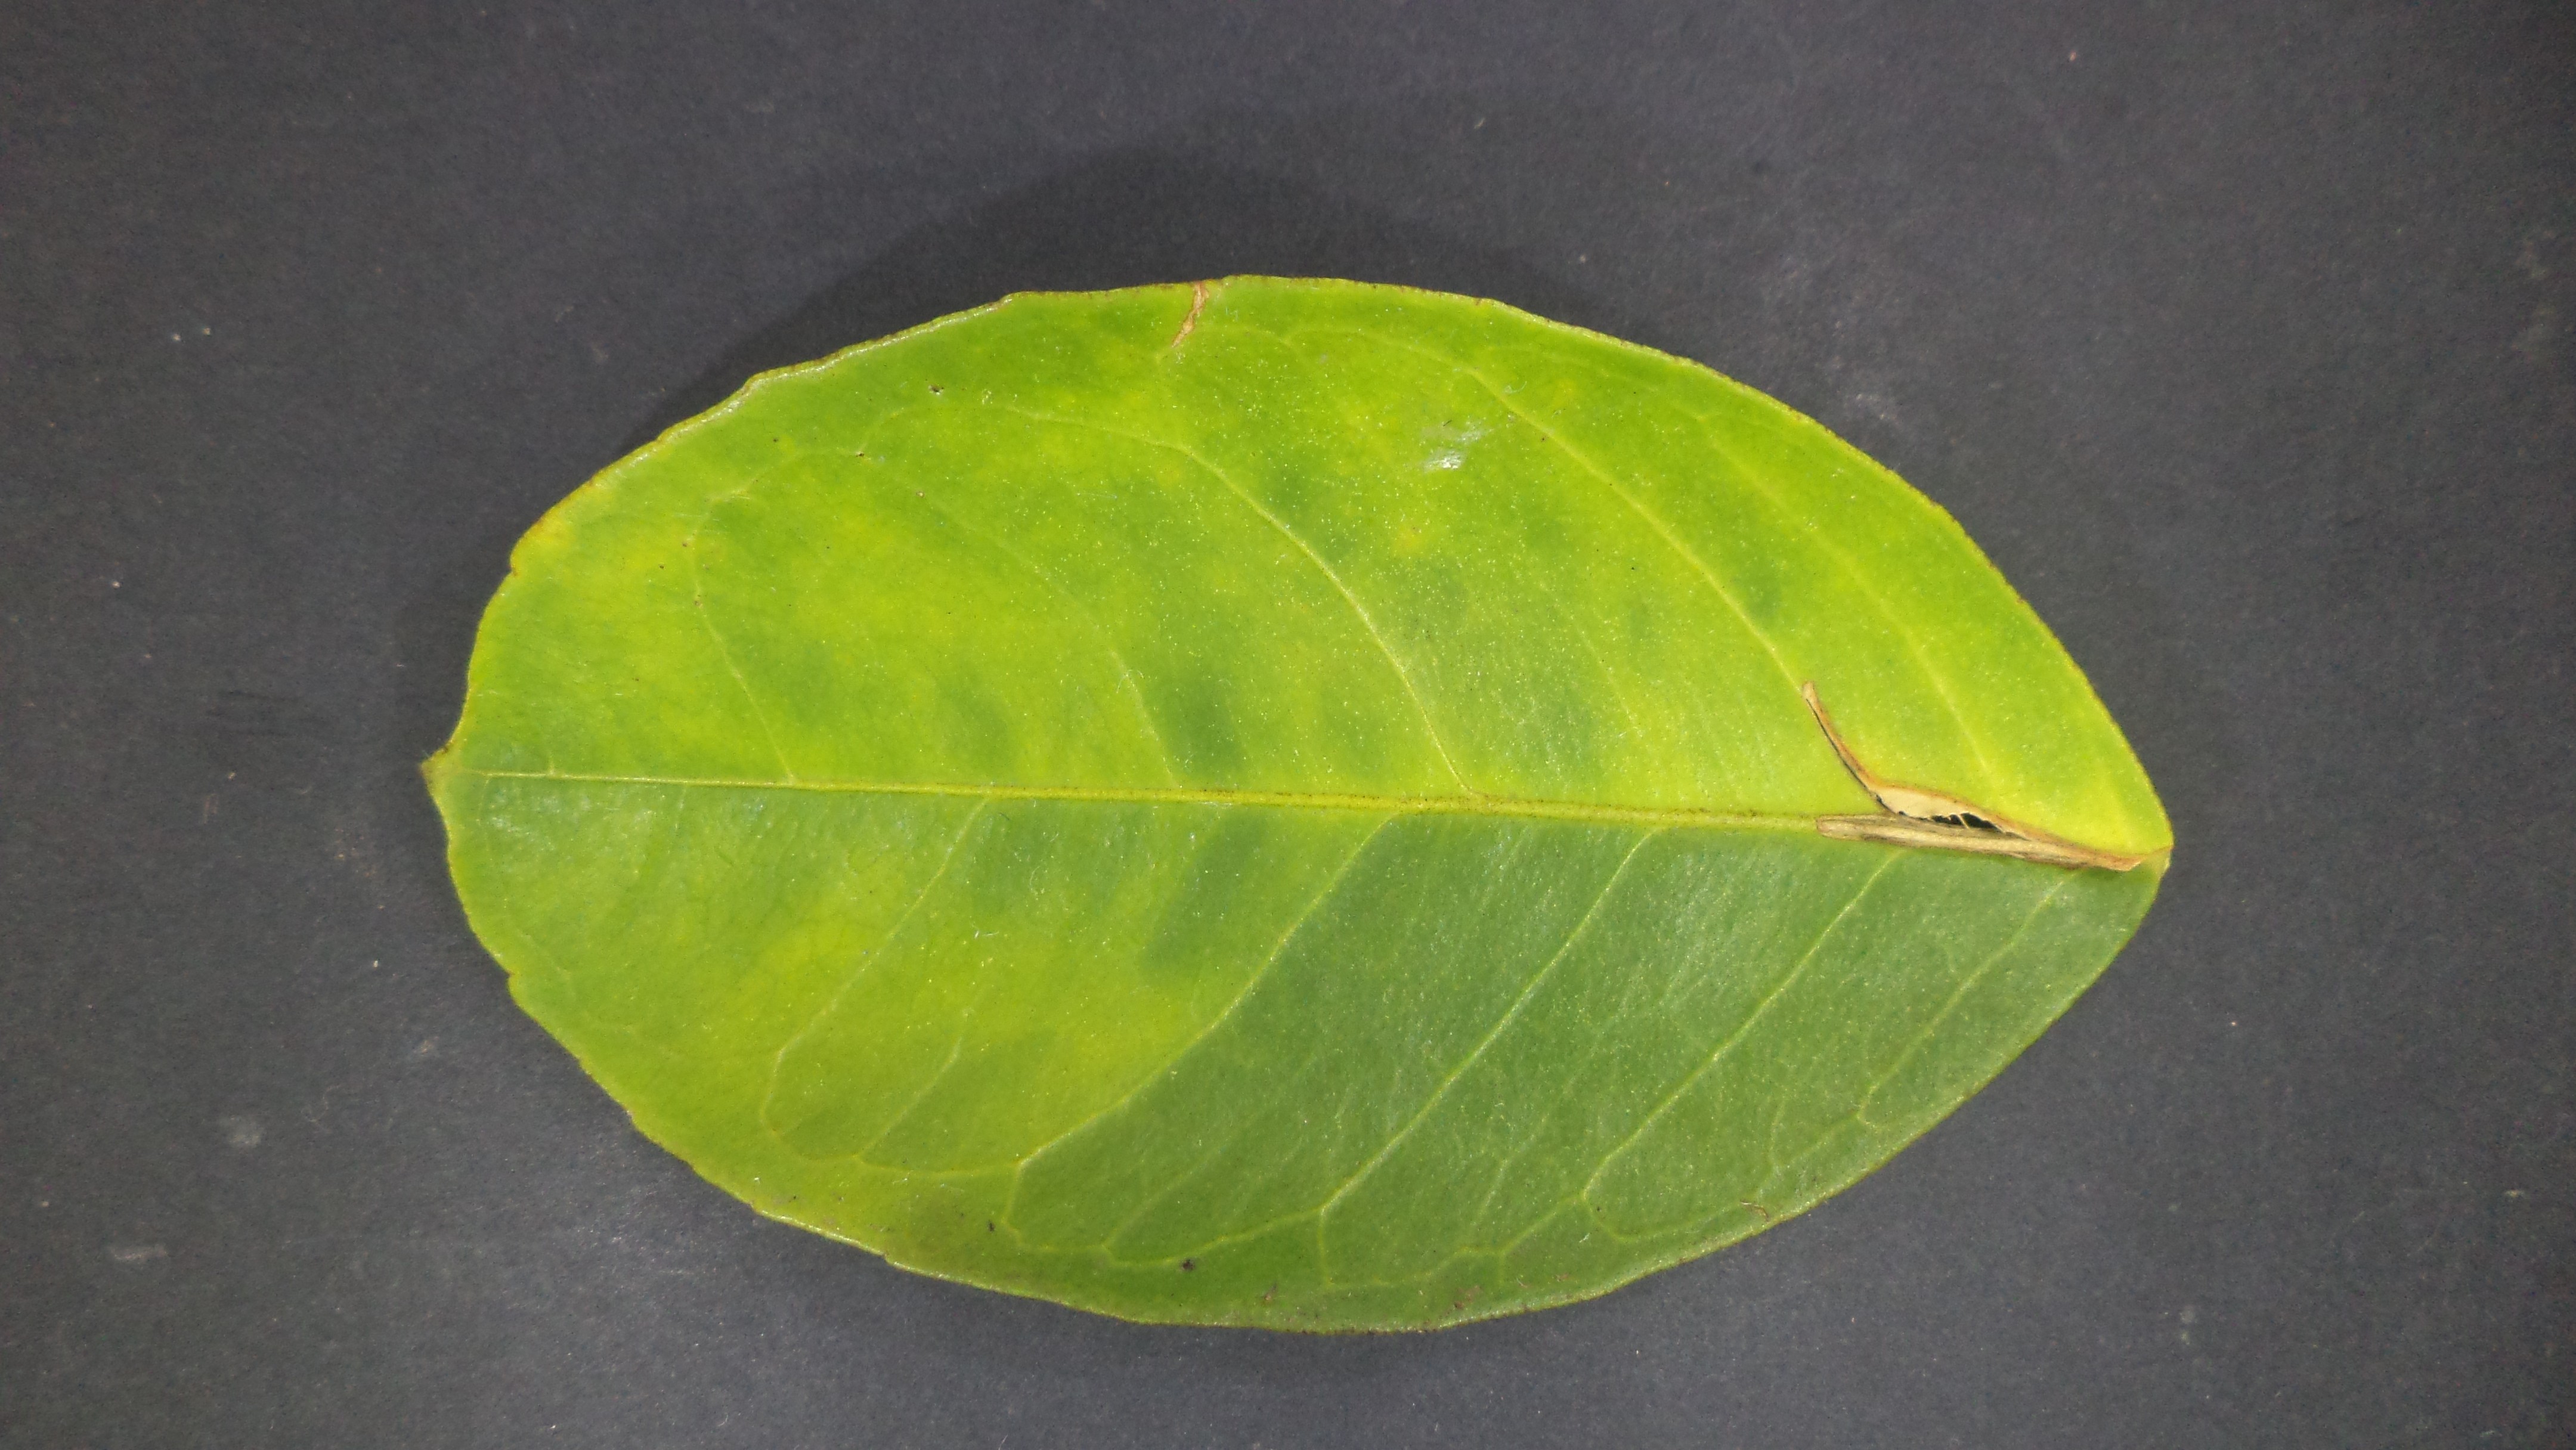
Label: Huanglongbing (HLB)